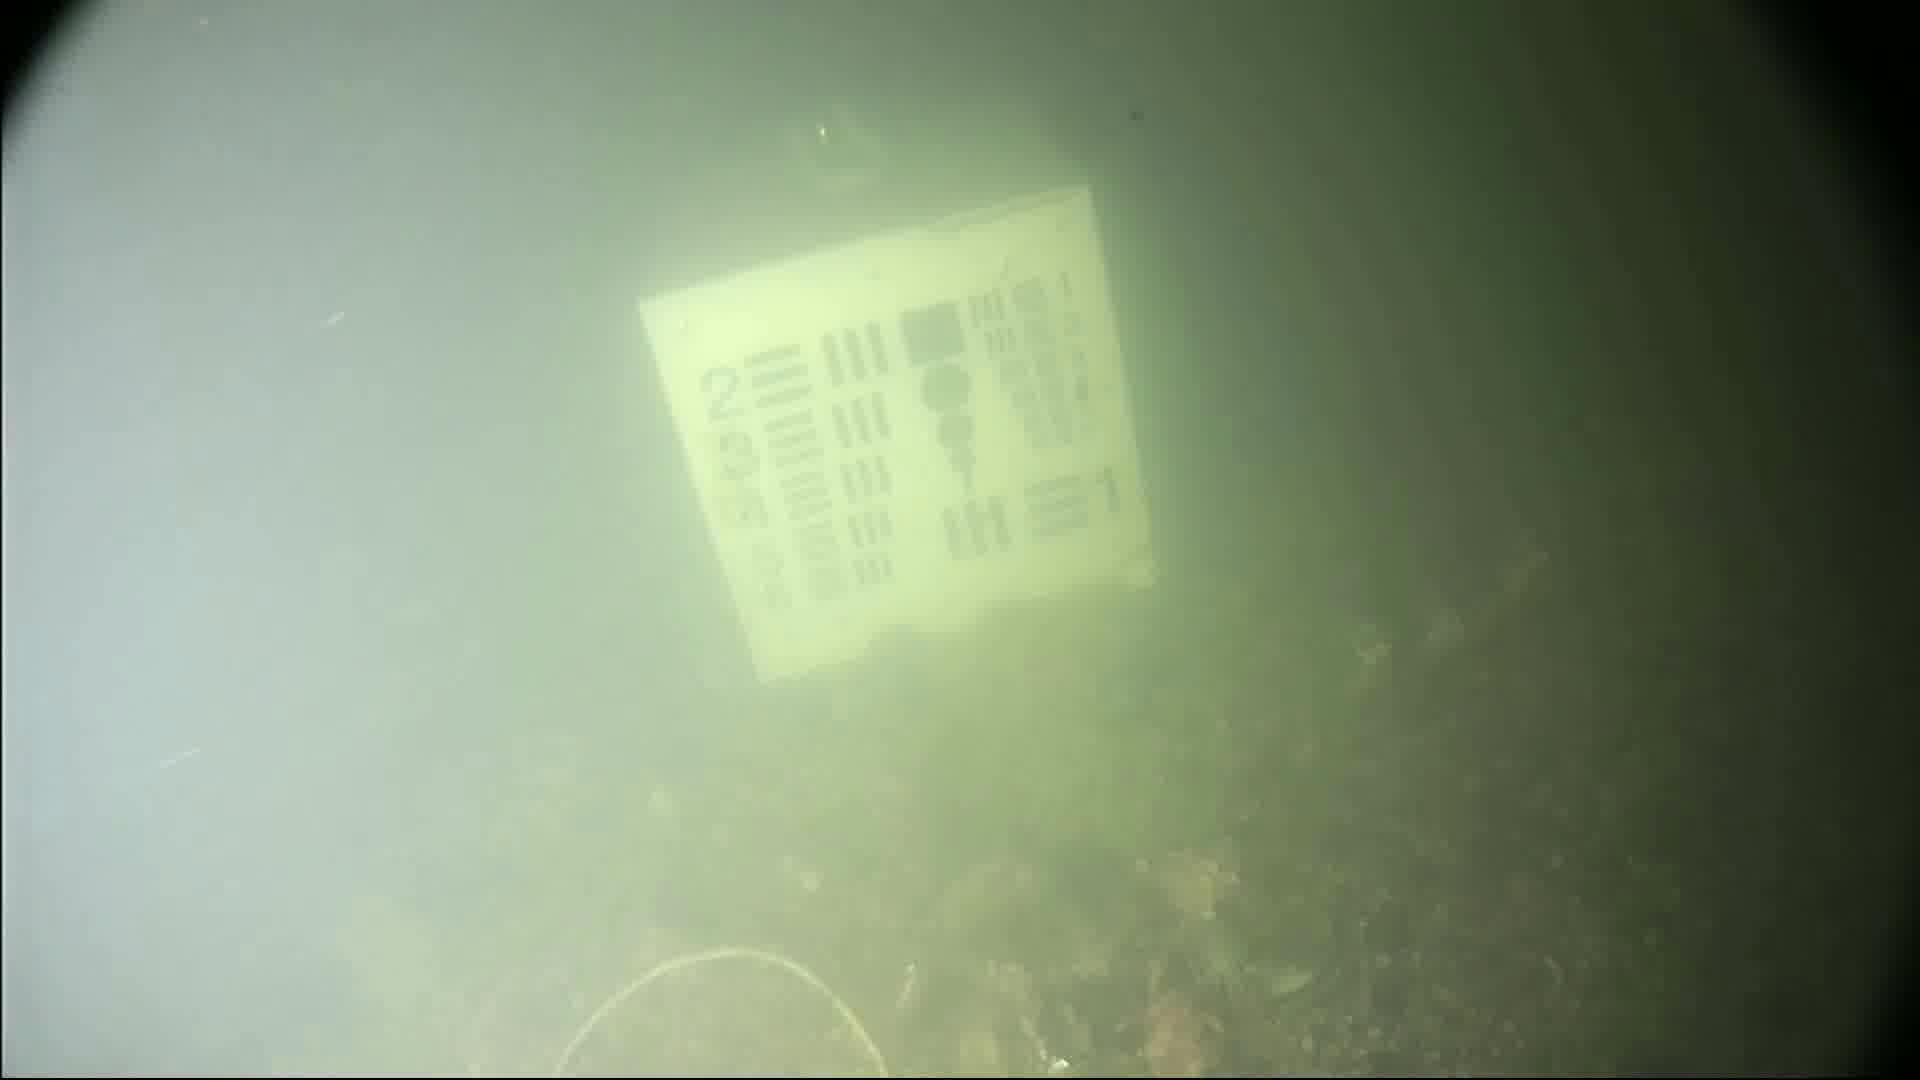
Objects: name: crab